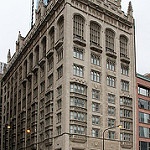
Scene: Outdoor